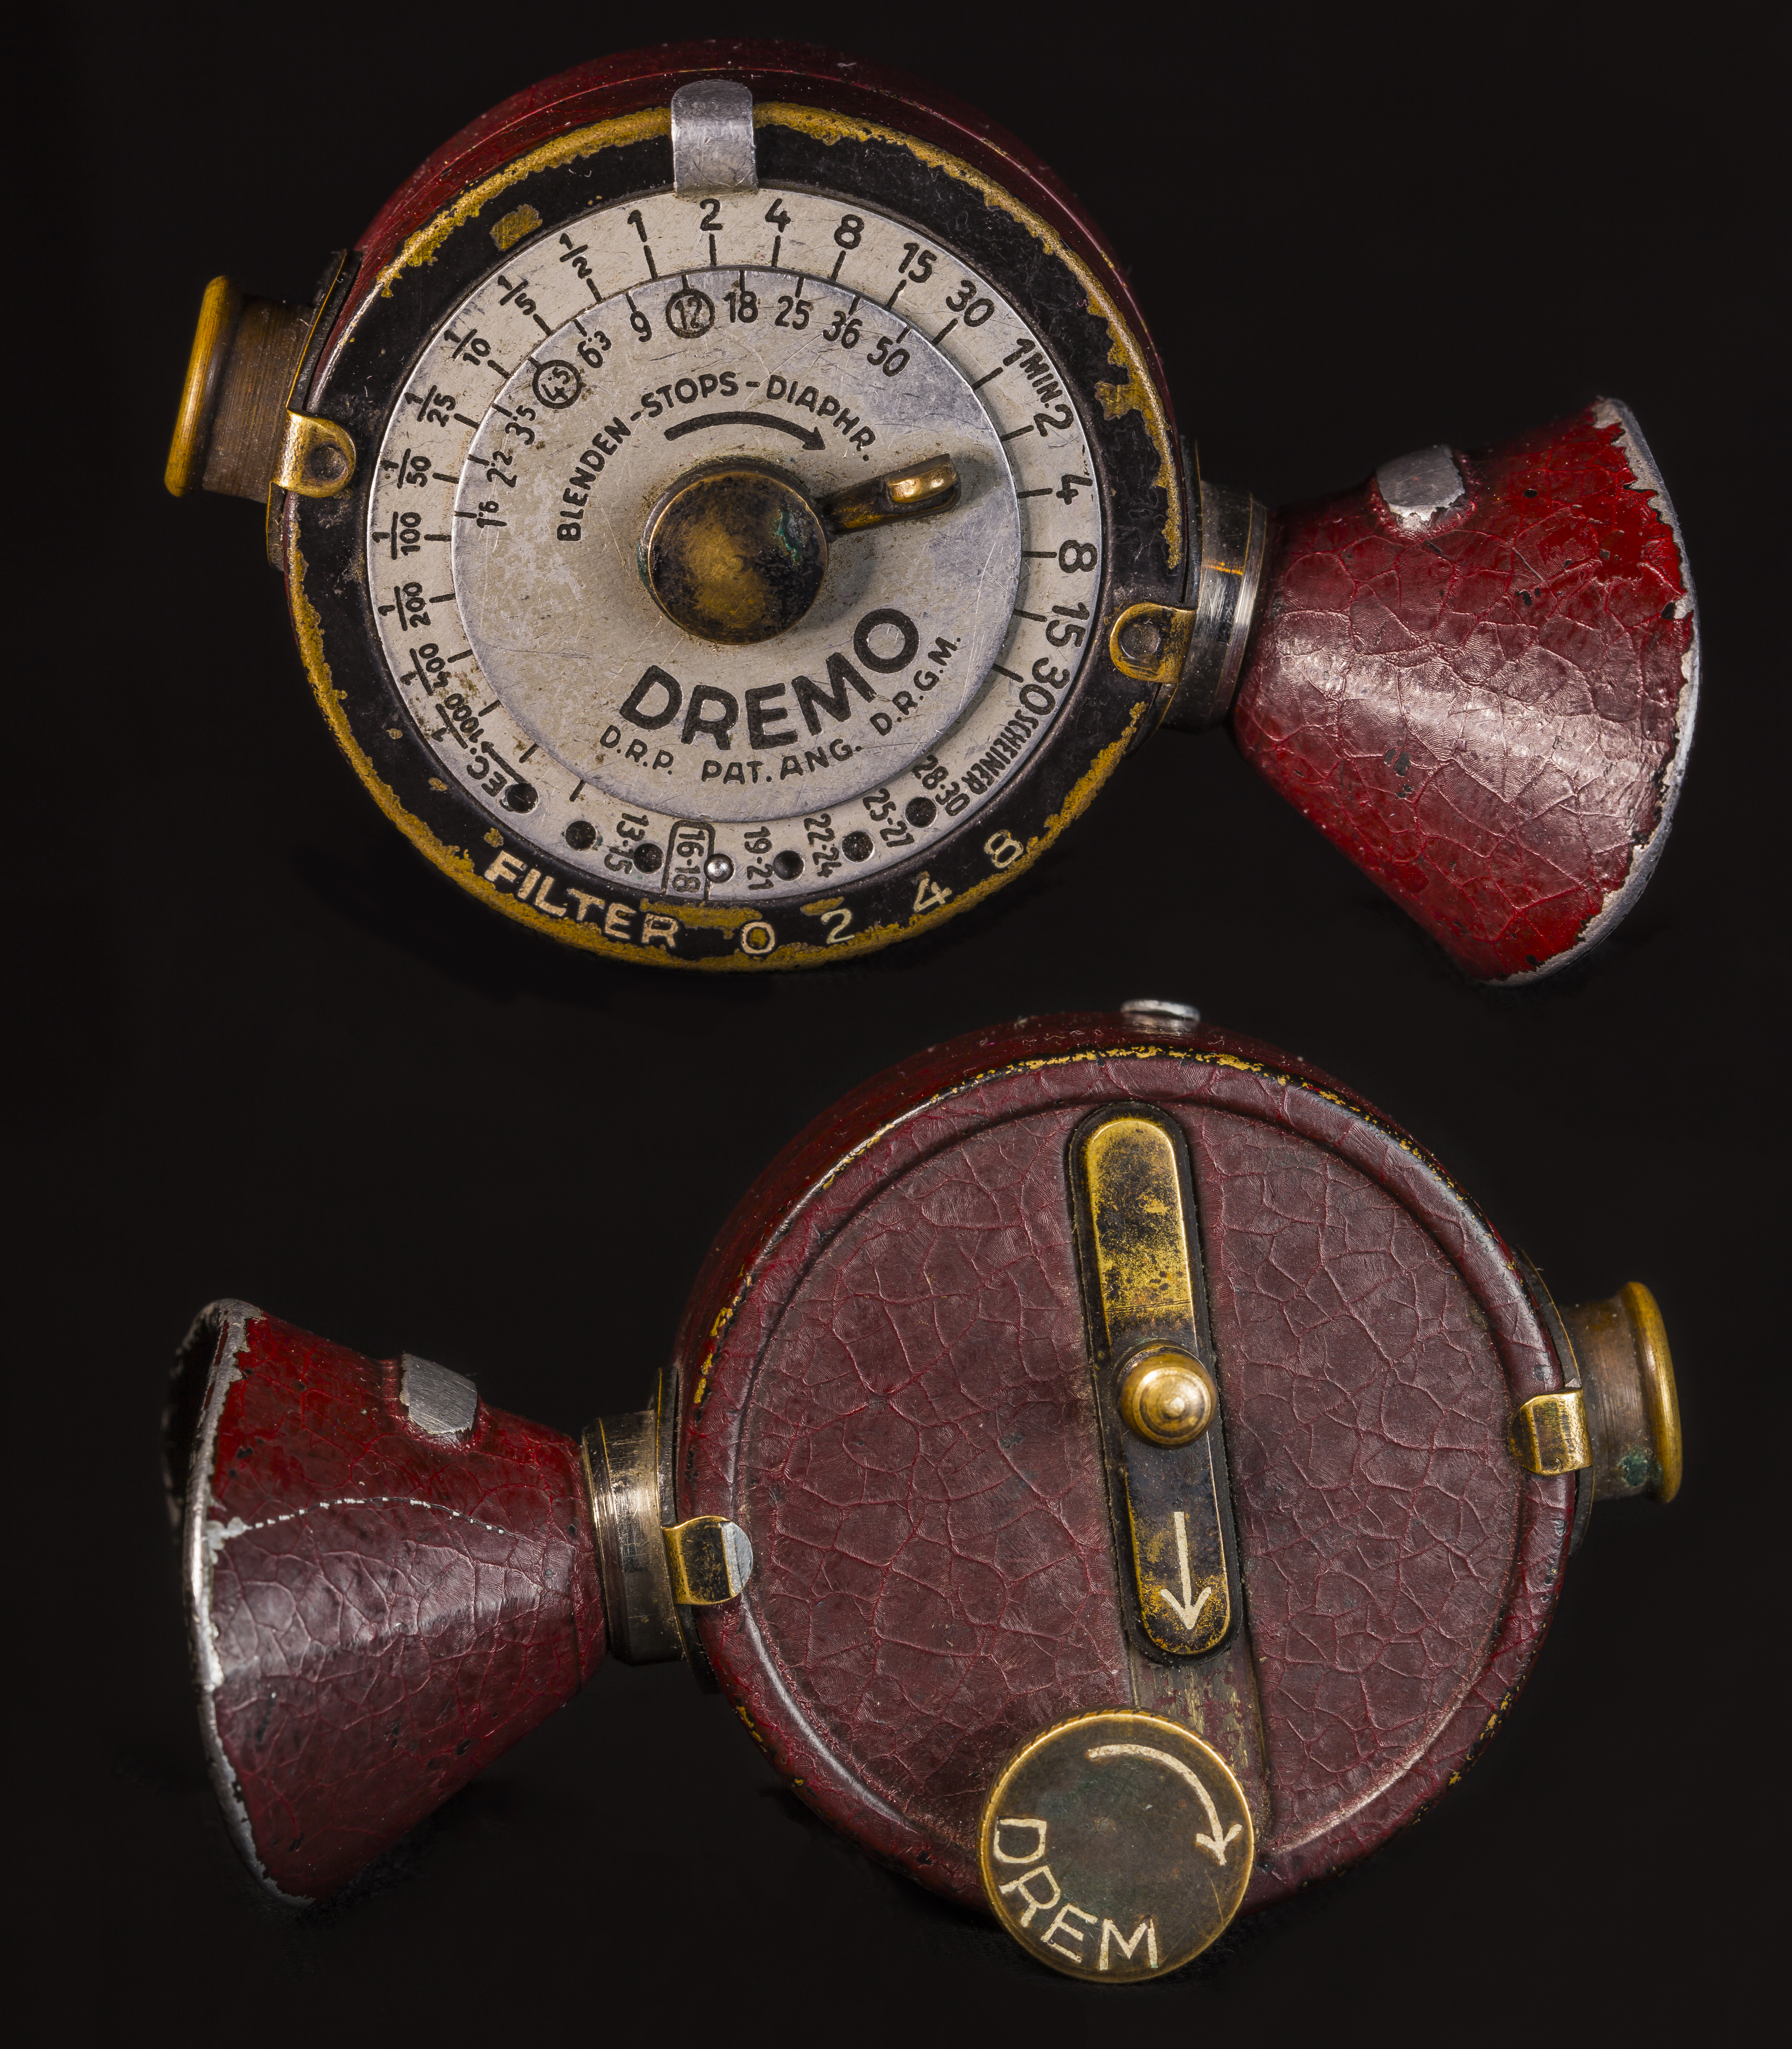
watch, light, meter, macro, canon, metal, 100mm, brass, 28, 60d, dremo, fnymr